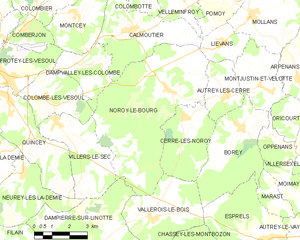
Carte des communes françaises